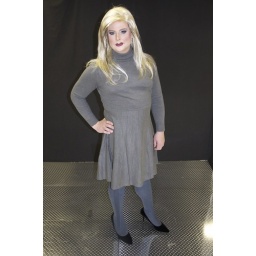
antoinette's first night out-dressed in a favorite gray turtleneck sweater dress from Chadwick's. 12-3-10